Panama Papers (Asia)

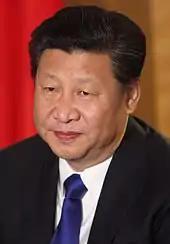
Chinese paramount leader Xi Jinping

Relatives of highly placed Chinese officials including seven current and former senior leaders of the Politburo of the Chinese Communist Party have been named, including former Premier Li Peng's daughter Li Xiaolin, former Communist Party general secretary Hu Yaobang's son Hu Dehua and Deng Jiagui, the brother-in-law of current general secretary Xi Jinping. Deng had two shell companies in the British Virgin Islands while Xi was a member of the Politburo Standing Committee, but they were dormant by the time Xi became General Secretary of the Communist Party (paramount leader) in November 2012. Others named include the son and daughter-in-law of propaganda chief Liu Yunshan and the son-in-law of Vice-Premier Zhang Gaoli.